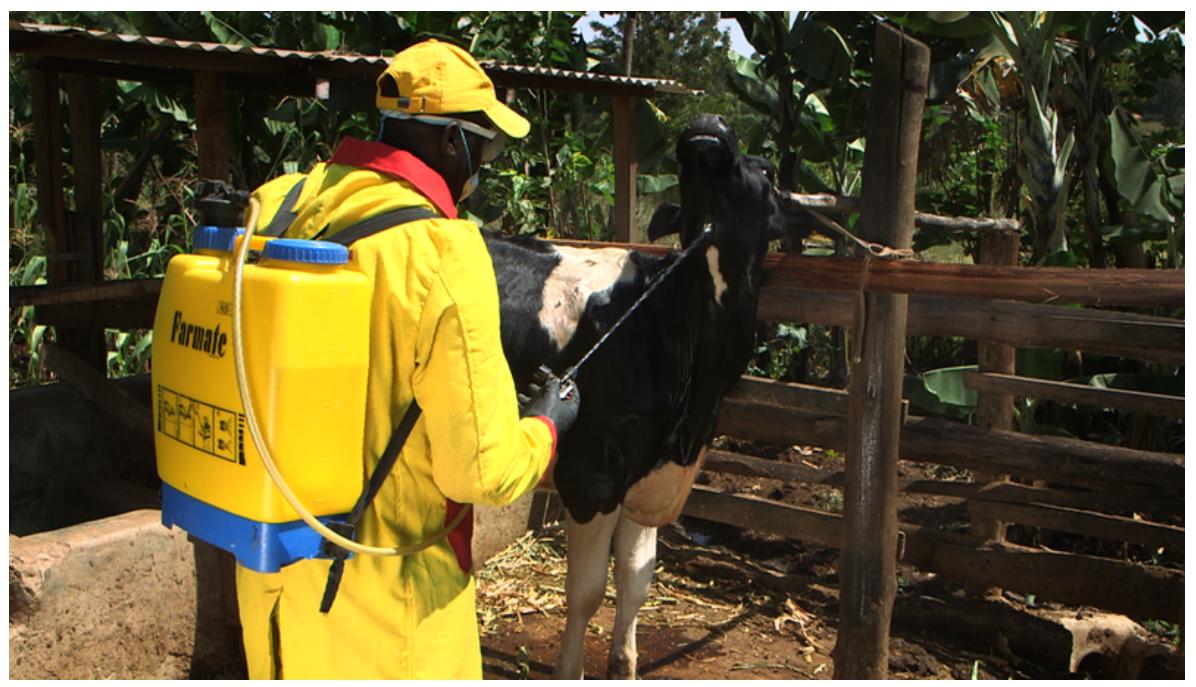
Mfugaji anapuliza dawa kwa ngo'mbe wenye zizini, akitumia kifaa chenye rangi ya manjano na bluu, kumlinda mnyama huyu. Amevalia kofia.